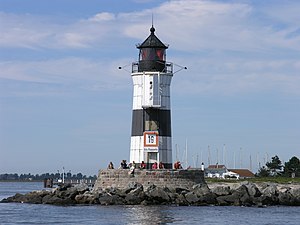
Sliminde
Fyrtårnet i Sliminde
Sliminde er en 112 ha stor halvø ved Sliens munding i Østersøen. Halvøen kaldes også Lodsøen. Ved højvande bliver dele af området oversvømmet.